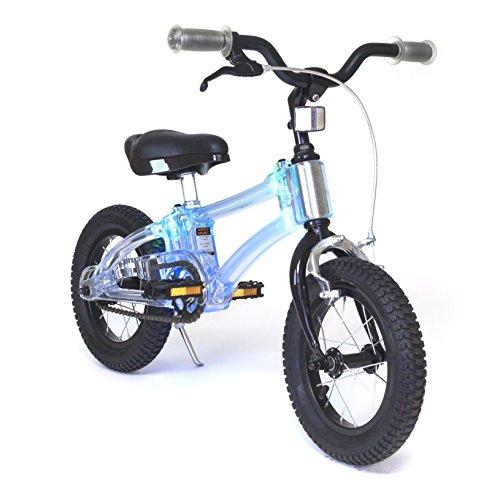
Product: Phantom Pedal Bike with Flashing Lights, 12''
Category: Sports & Outdoors | Outdoor Recreation | Cycling | Kids' Bikes & Accessories | Kids' Bikes
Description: Clear plastic frame with high intensity LED lights inside flashes.
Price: $149.00
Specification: Product Dimensions:         36 x 24 x 19 inches ; 18.5 pounds    |Shipping Weight: 22.3 pounds (View shipping rates and policies)|ASIN: B076N2GNX1|Item model number: 060112-MF|    #405    in Kids' Bicycles